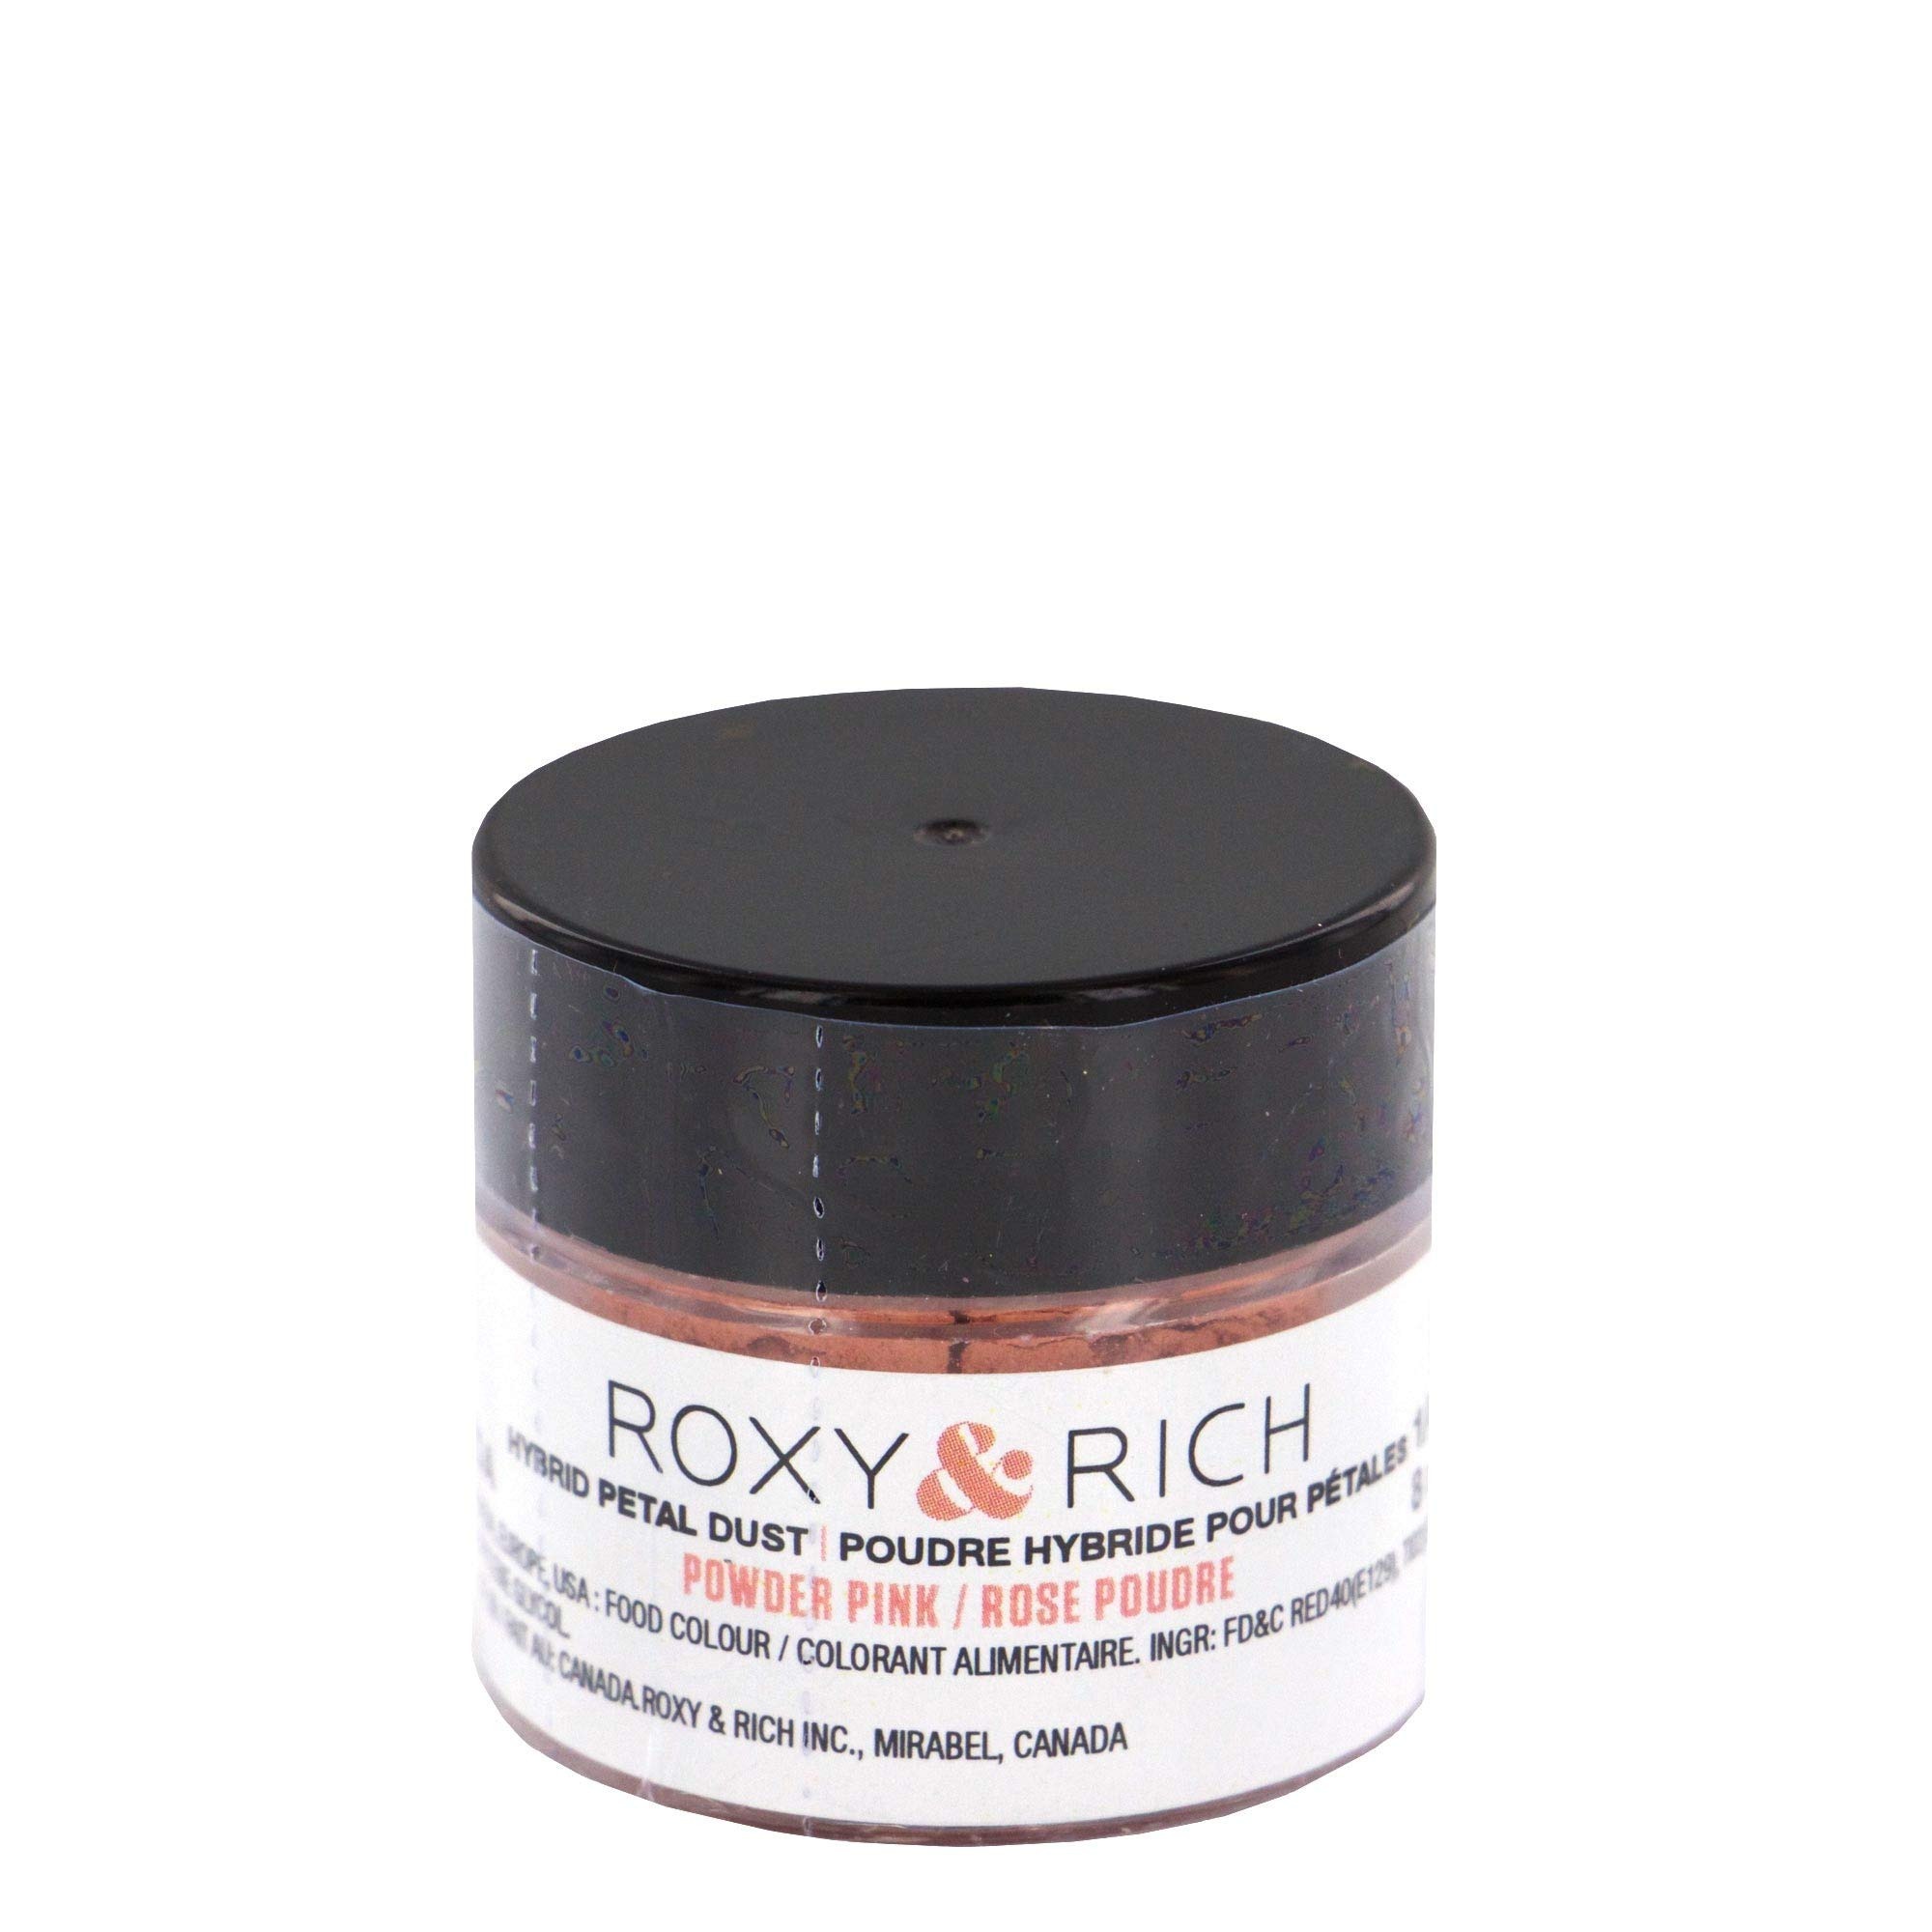
Item Name: Roxy & Rich Hybrid Petal Dust Powder Food Color 8 Milliliters Volume, Powder Pink
Bullet Point 1: Designed for dry application using a brush
Bullet Point 2: Applied by directly brushing the food, as in sugar work
Bullet Point 3: Contains microcapsules of liquid color that activate upon brushing
Bullet Point 4: Transforms into edible paint when mixed with water
Bullet Point 5: Nut free, lactose free, gluten free, vegan, 100-percent edible
Product Description: <b>Roxy & Rich Hybrid Petal Dust Colors</b><br> Measured by Volume, rather than weight, since the different colors have different densities and therefore different weights<br><br> This collection is applied by directly brushing the food, as in sugar work. Hybrid Petal Dust is water soluble. It is designed for dry application using a brush. It can also be used to color most other food products. It contains microcapsules of liquid color that activate upon brushing. The collection includes colors that span the full visible spectrum.<br><br> Meets health standards of the US or Canada and/or Europe, depending on the color<br><br> <b>Advantages:</b> <li>Dry application <li>Highly effective <li>Matte finish <li>Transforms into paint when mixed with water<br><br> Nut free, lactose free, gluten free, vegan, 100-percent edible
Value: 1.0
Unit: Count

Price: 15